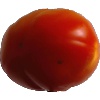
Label: Tomato 1